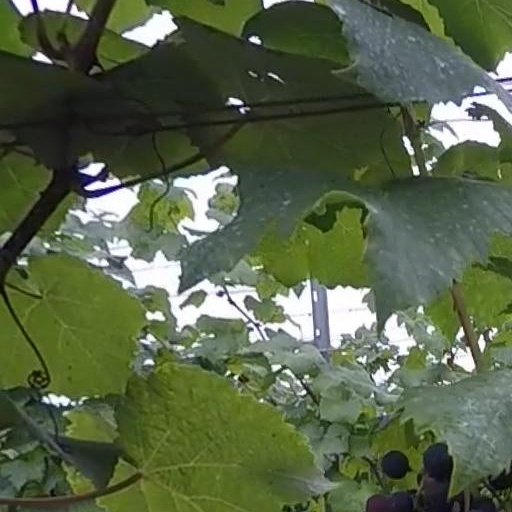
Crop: grape